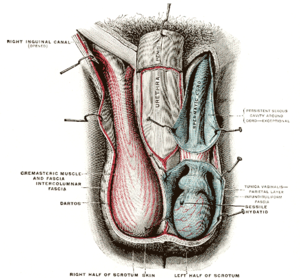
Le scrotum est un sac de peau et de tissu fibromusculaire situé à la racine du pénis, présent chez la plupart des mammifères terrestres mâles. Constitué de plusieurs enveloppes, il soutient les testicules et les maintient à une température stable. Il appartient à l'appareil reproducteur masculin.
Le muscle dartos, ou dartes est un muscle peaucier du scrotum. Il est la structure la plus externe du scrotum et recouvre partiellement le fascia spermatique externe. Il est bien vascularisé et permet ainsi une régulation thermique des testicules. Etant un Muscle lisse, il est controlé par le Système végétatif. Il permet de diminuer la surface d'échanges des testicules et ainsi de maintenir la température de ces dernières entre 33 et 35 °C, température optimale pour la Spermatogenèse.